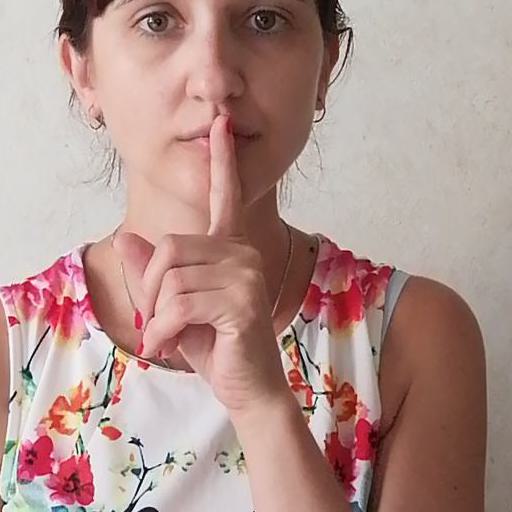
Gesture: mute